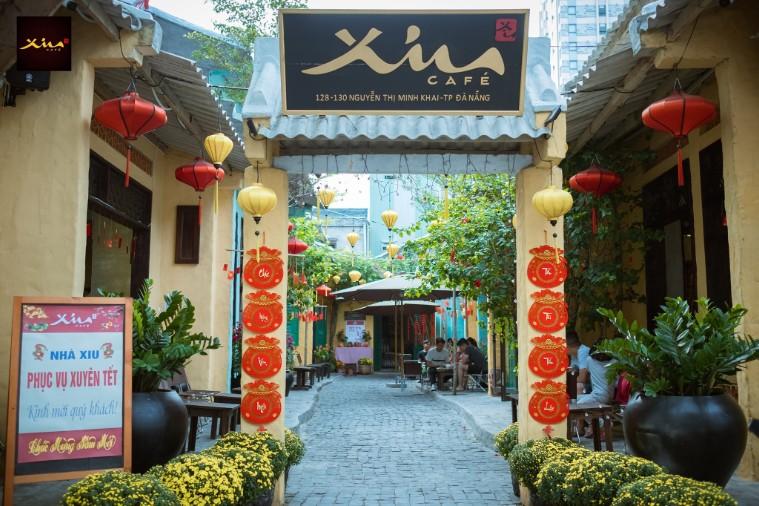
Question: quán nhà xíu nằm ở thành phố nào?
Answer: thành phố đà nẵng